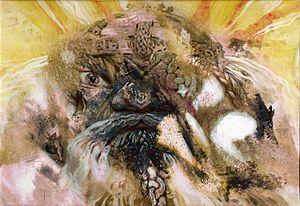
Odin borgne Magyar: Odin Українська: Одiн
Odin est le dieu principal de la mythologie nordique. Il existe dans la mythologie germanique en général, où il est appelé Wōden en vieil anglais, Wodan en vieux saxon des Pays-Bas ou Wotan en vieux haut-allemand ou Gaut. Son nom proto-germanique est *Wōdanaz. L'étymologie de son nom fait référence à Ód, et signifie « fureur », aux côtés d'« esprit » et de « poésie », d'où l'allemand Wut et le néerlandais woede de même sens. C'est un dieu polymorphe.